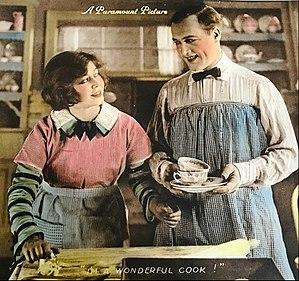
The Antics of Ann est un film muet américain réalisé par Edward Dillon et sorti en 1917.
Ann Pennington est une danseuse et actrice américaine.